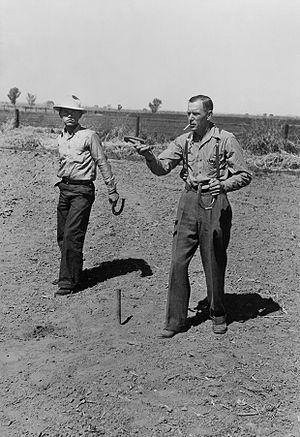
Le fer à cheval est un jeu d'adresse de plein air.